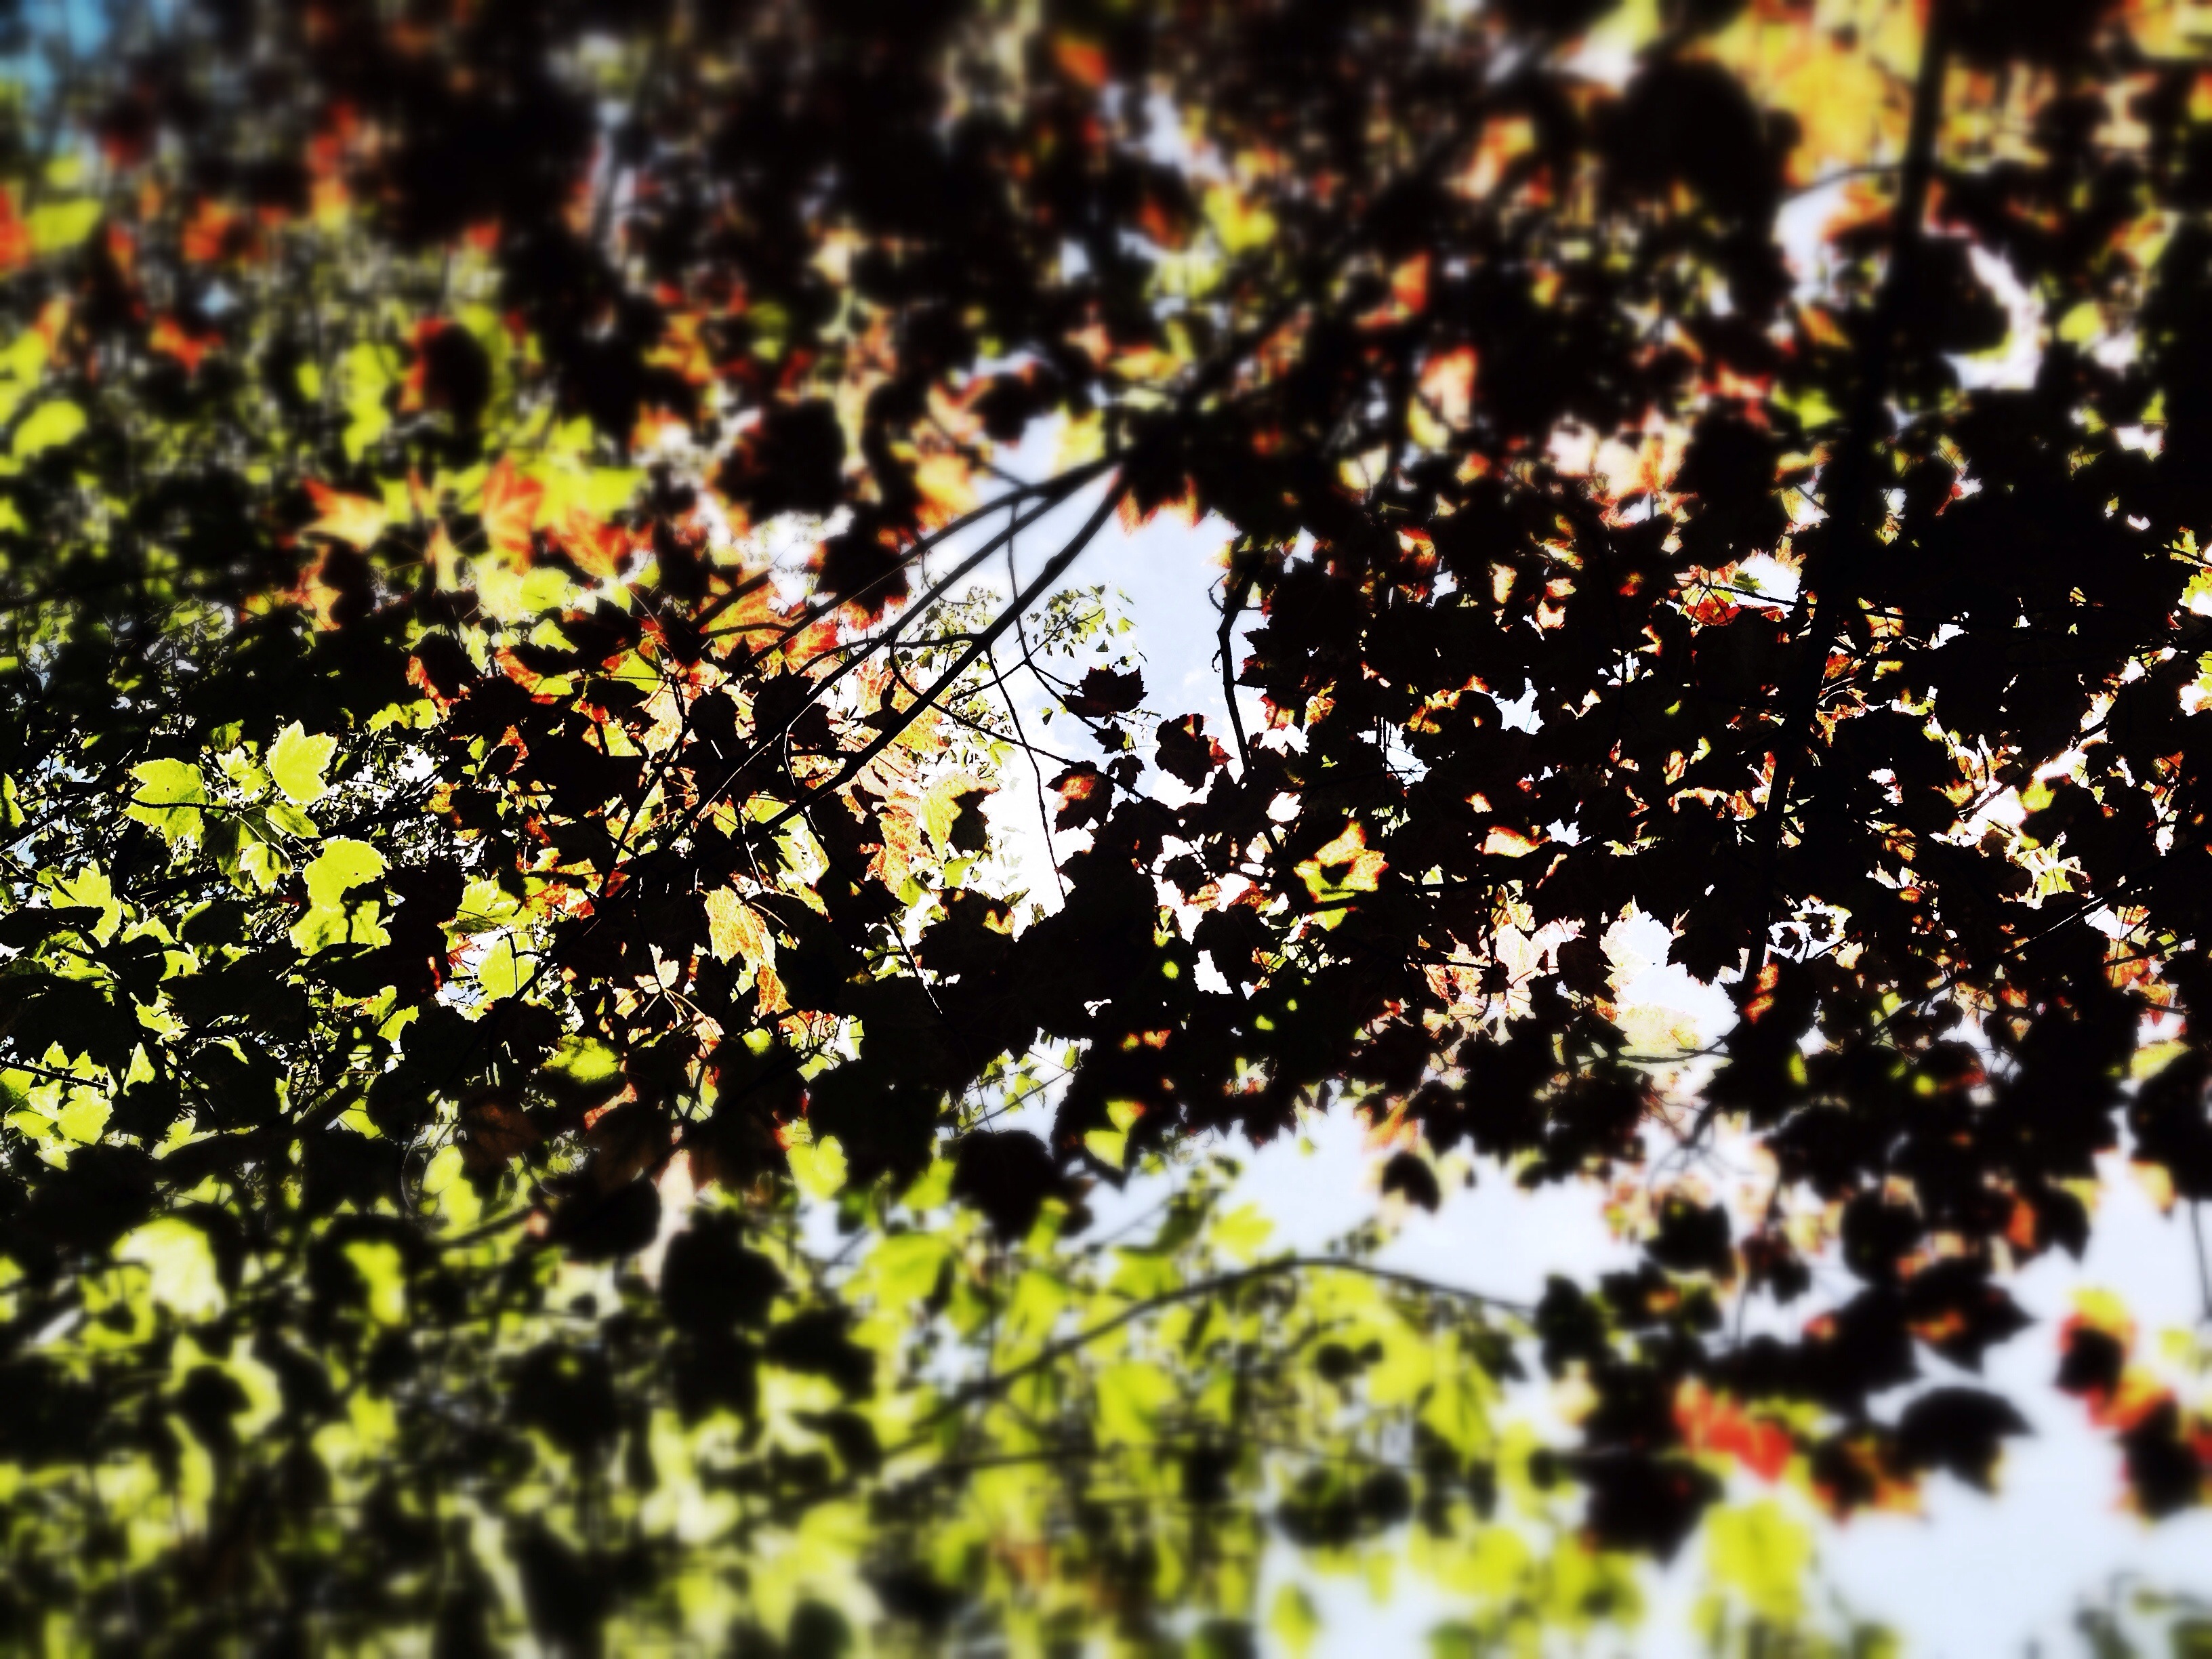
tree, nature, branch, plant, sunlight, leaf, flower, green, autumn, botany, yellow, flora, season, shrub, woody plant